Spanish heraldry

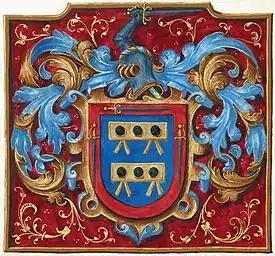
Illustration from a manuscript grant of arms by Philip II of Spain to Alonso de Mesa and Hernando de Mesa, signed 1566. Digitally restored.

The Spanish nobility, unlike their other European counterparts, was based almost entirely on military service. Few families of eminence came from the law, commerce or the church. The great families of Spain and Portugal fought their way to their rank, which allowed commoners to join the ranks of the nobility through loyal and successful military service. Many poor families came to prominence and wealth quickly as a result of their successful military exploits. In Spanish heraldry, arms are a symbol of lineage and a symbol of the family as well. Spanish arms are inheritable like any other form of property.